Pasha Eshghi

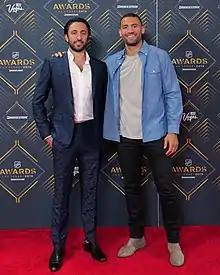
Eshghi attending the 2019 NHL Awards in Las Vegas, with Paul Bissonnette

In 2017, Eshghi teamed up with Paul Bissonnette to create BizNasty Does BC, a mockumentary series exploring British Columbia whilst featuring 17 past and present NHL stars. After viewing the series, Barstool Sports president David Portnoy insisted that it be released on his network. In early 2018, after months of negotiations, the series was sold to Barstool Sports and distributed through all of their platforms.